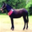
Label: horse